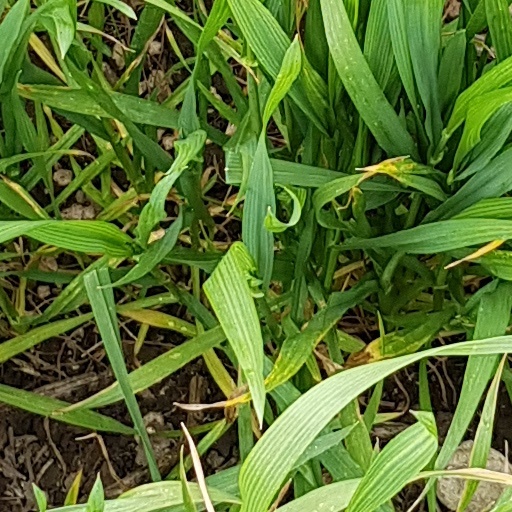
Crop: wheat